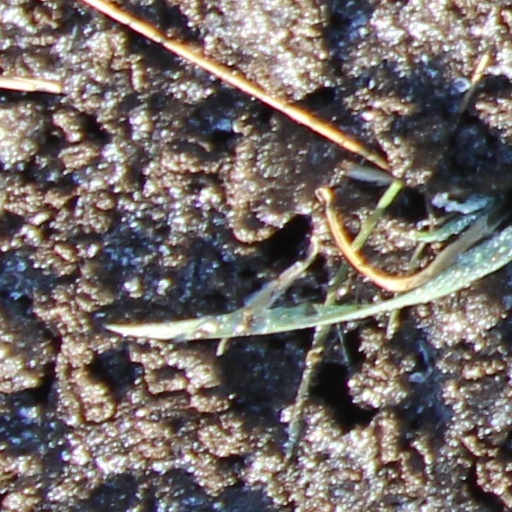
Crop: wheat